List of BC Ferries ships

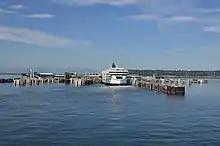
View of Tsawwassen Ferry Terminal (British Columbia, Canada) for BC Ferries

BC Ferries has the largest fleet of vehicle ferry vessels in the world. There are at least 45 vessels, ranging from small passenger-only water taxis, up to the 358-car Spirit-class ferries. All of the vessels in use by BC Ferries official routes are roll-on/roll-off car ferries, with the exception of those used on Route 13. Most of the major vessels are based on similar designs, which are aggregated into named classes.